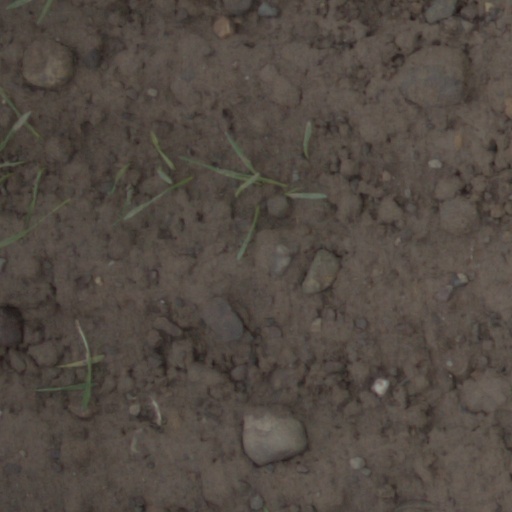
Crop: wheat